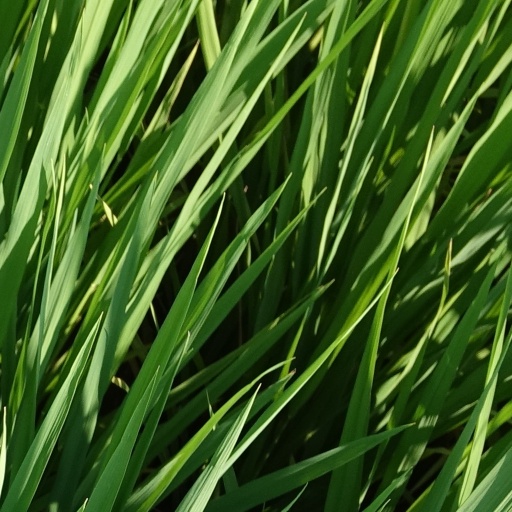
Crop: rice